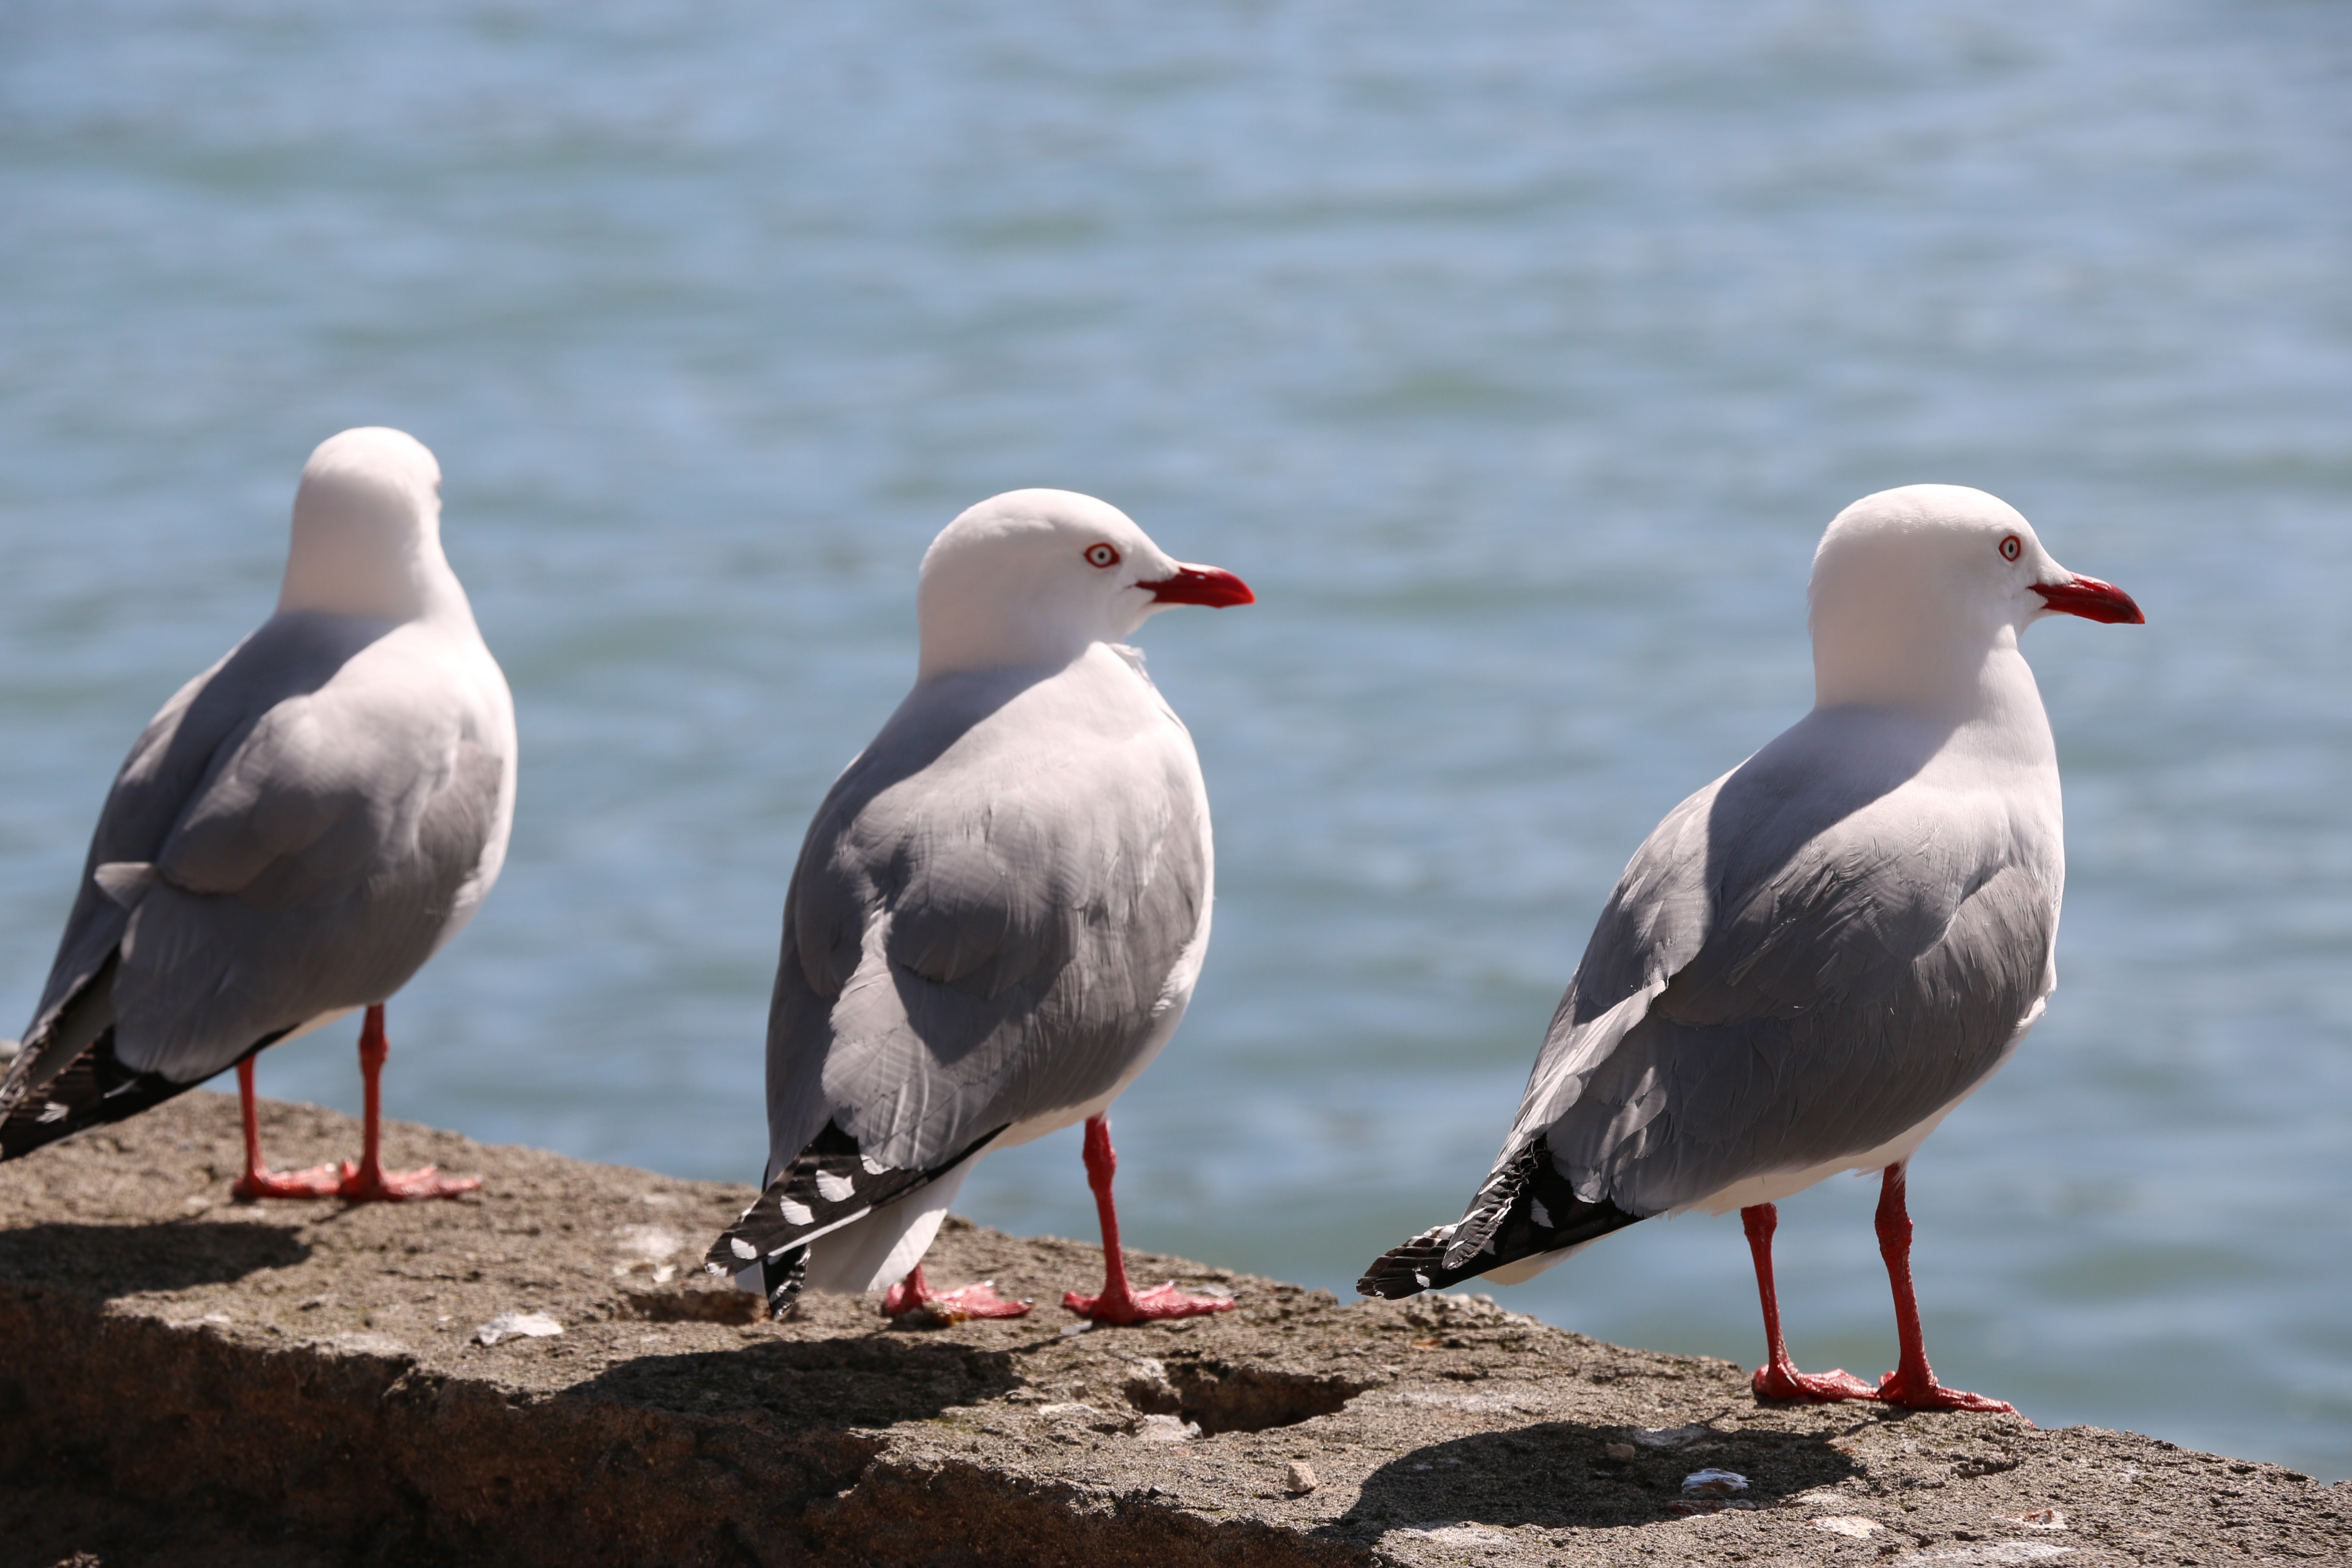
beach, sea, tree, bird, seabird, seagull, wildlife, gull, beak, fauna, vertebrate, gannet, charadriiformes, european herring gull, great black backed gull